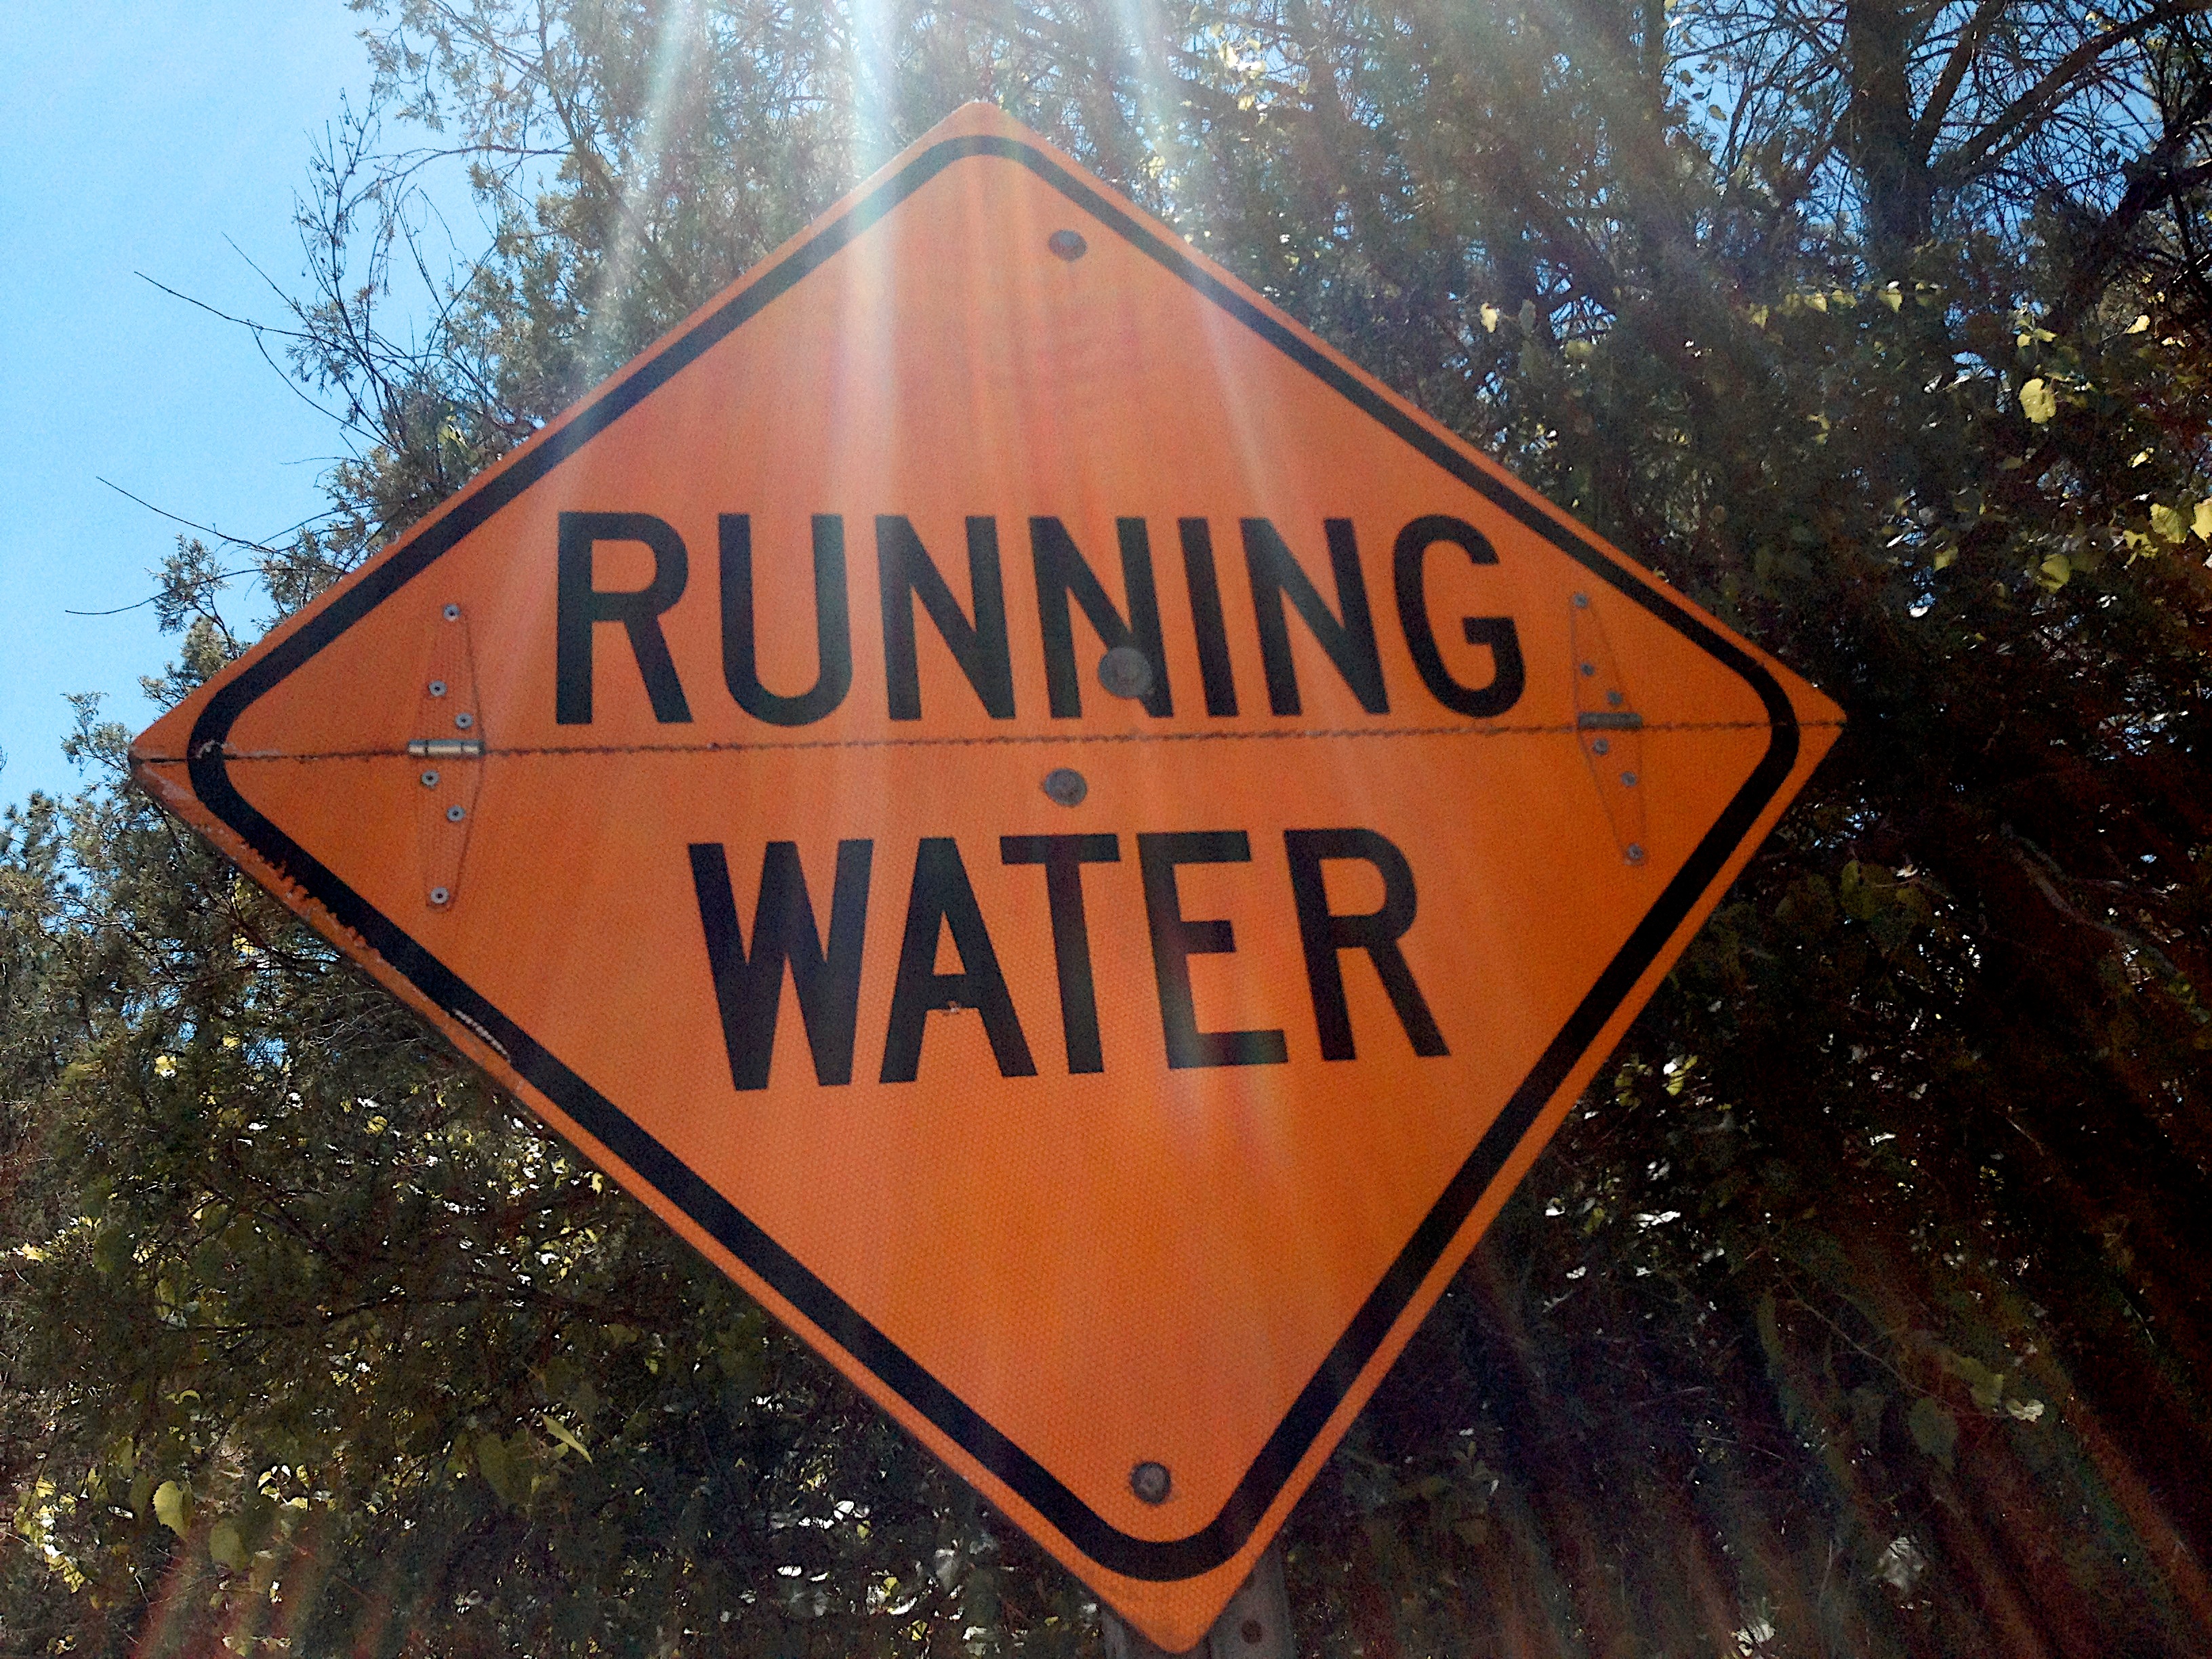
sign, street sign, signage, traffic sign